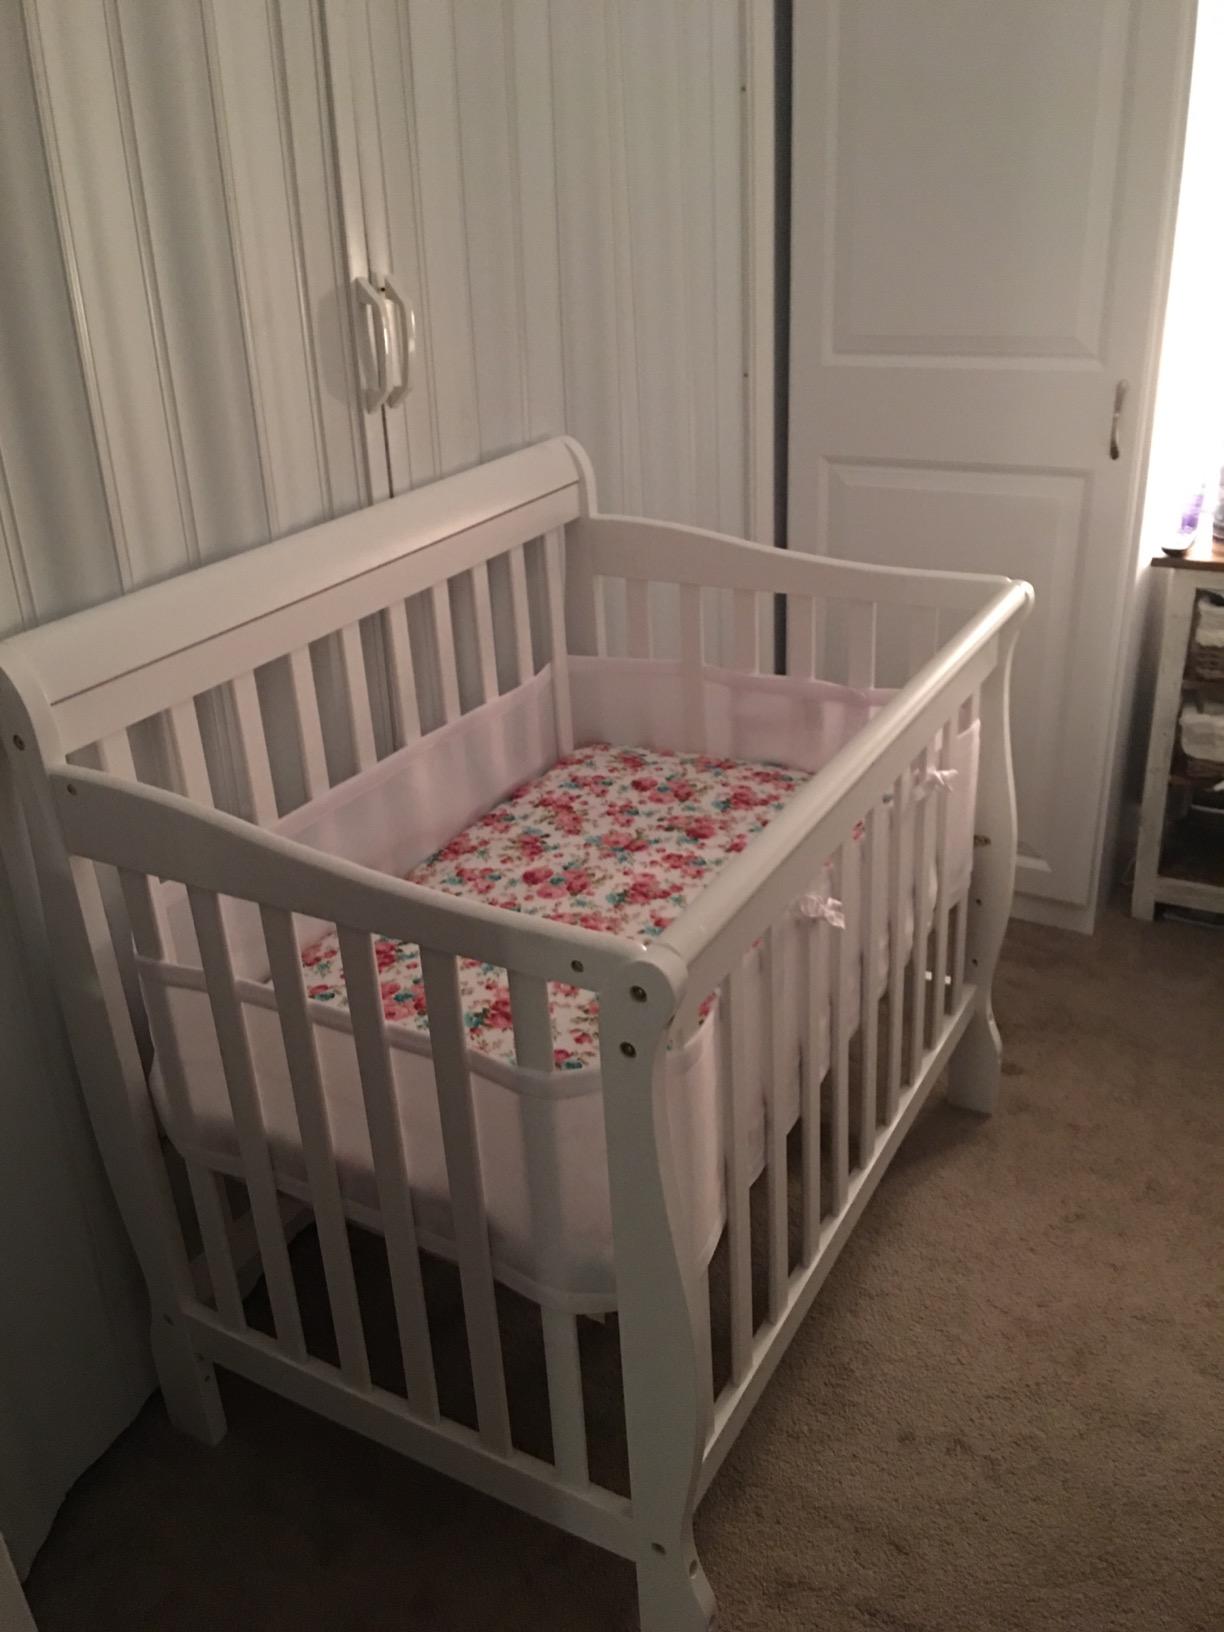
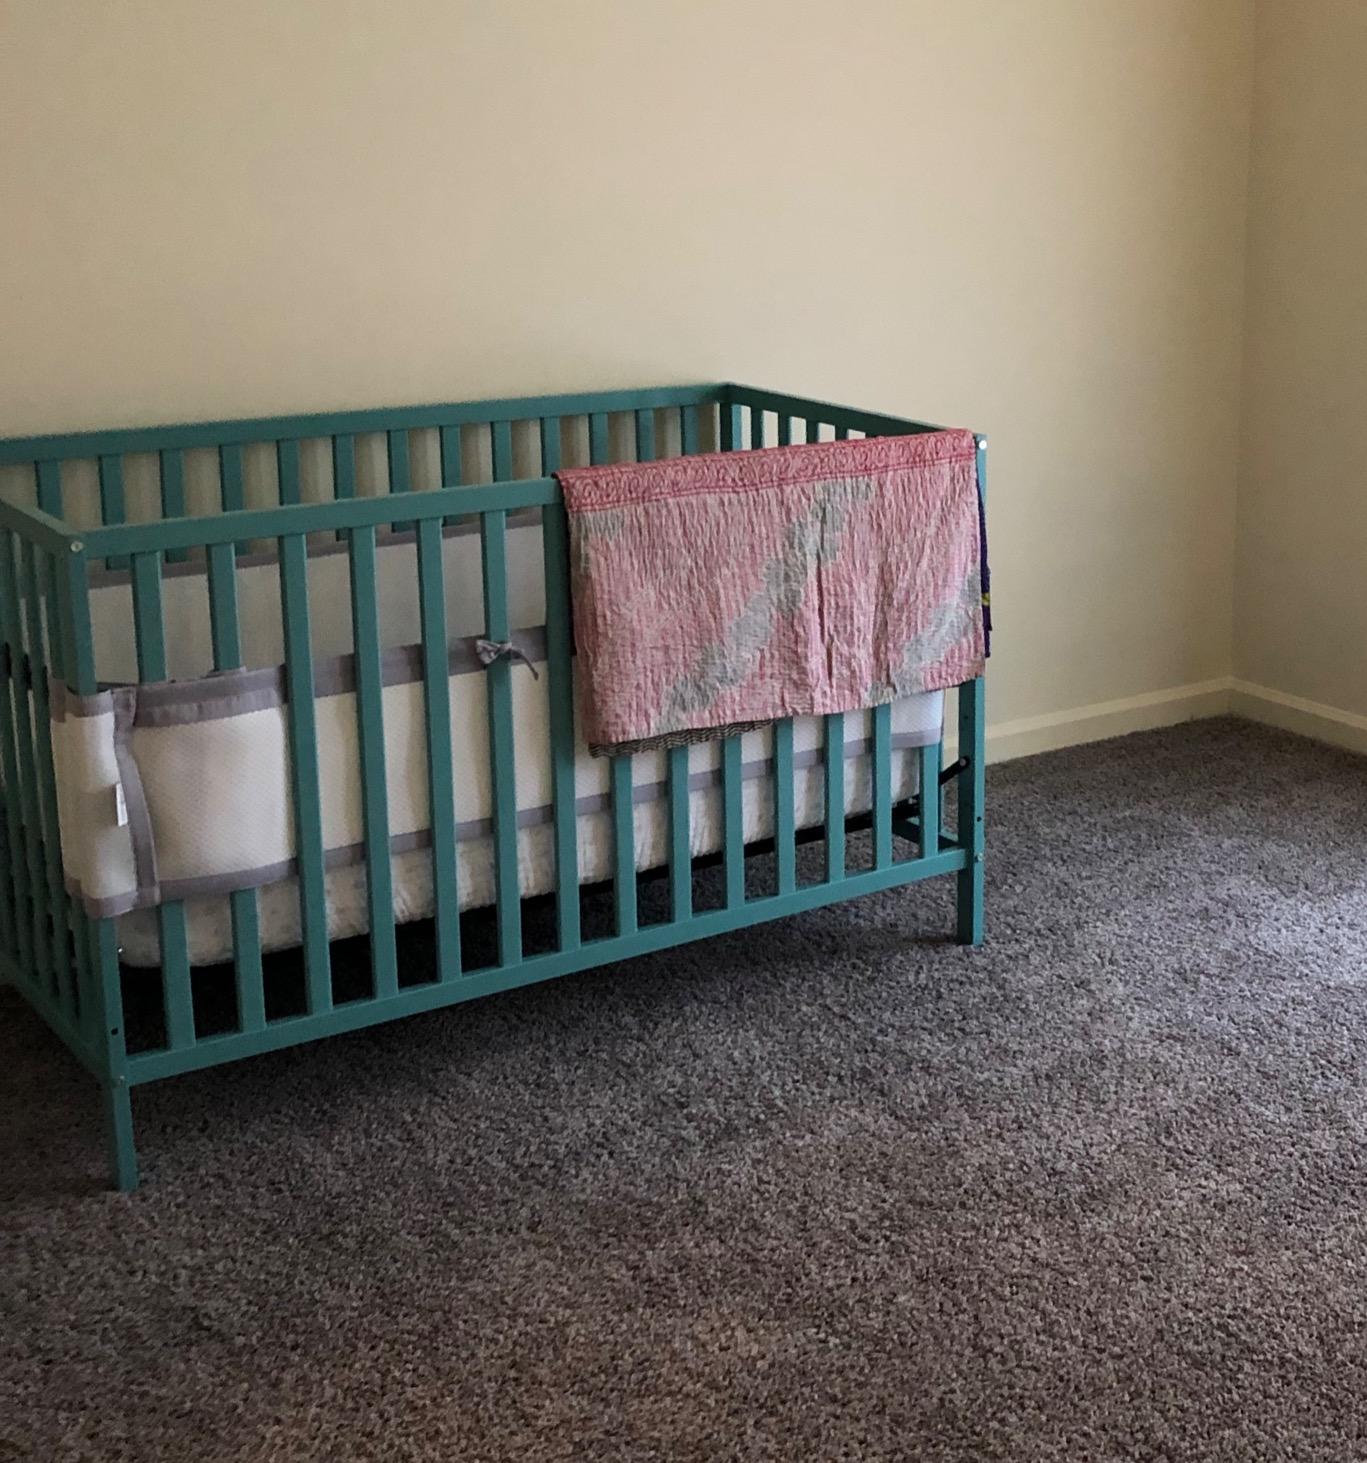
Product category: products_crib
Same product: no